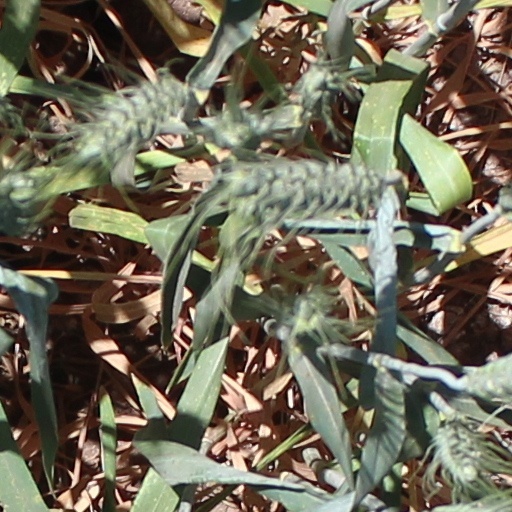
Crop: wheat